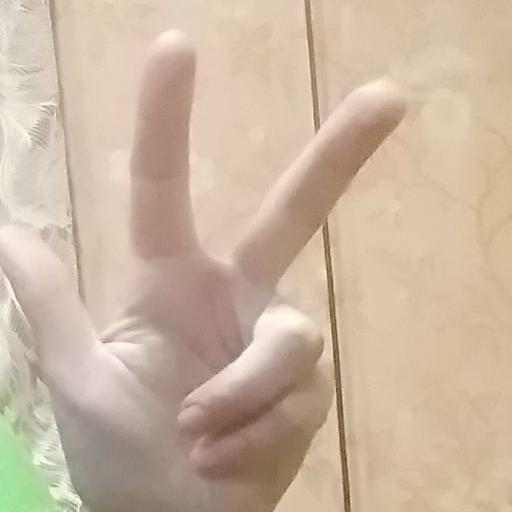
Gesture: three2